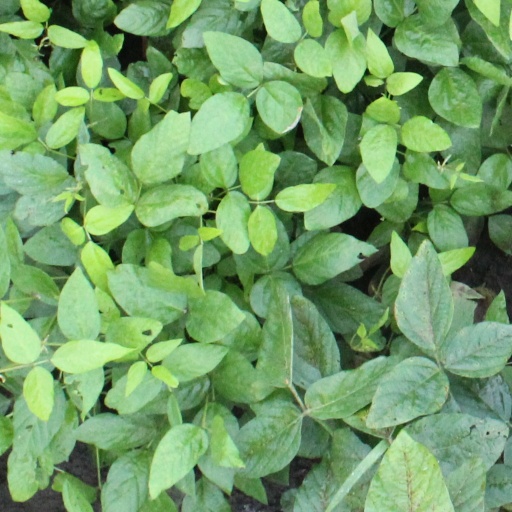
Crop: soybean